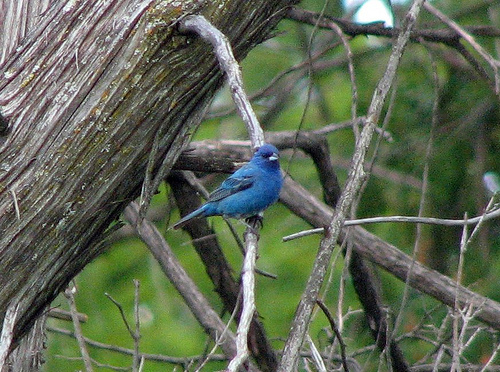
the small bird is blue with black feet and a small bill.
this is a round small completely blue bird with a small beak.
a small fluffy blue bird with black tipped wings and tail feathers.
this small bird has a blue head, blue breast, black wings with blue wingbars, and a pointed bill.
this small blue bird has light blue body and dark wings, and a little light blue beak.
the bird has a blue crown with white bill
this bird is vivid blue and black in color, with a multi colored beak.
this very blue bird has black round the eyering and tail, only with a slender, straight tail.
this bird has wings that are blue and has a short bill
this bird has a blue crown, blue primaries, and a blue belly.
Species: Indigo Bunting